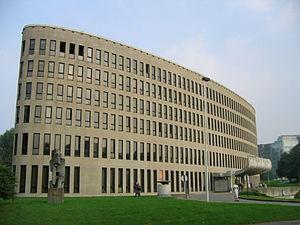
31 mars : inauguration de la Fondation Roi Baudouin.
La Vrije Universiteit Brussel est une université de langue néerlandaise, établie à Bruxelles en Belgique. Elle a été créée en 1969 après la scission linguistique de l'université libre de Bruxelles.
Cet article recense le patrimoine immobilier protégé à Ixelles. Le patrimoine immobilier protégé fait partie du patrimoine culturel en Belgique.